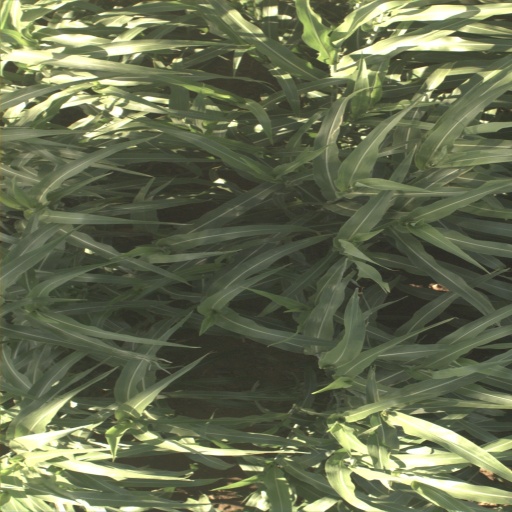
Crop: sorghum